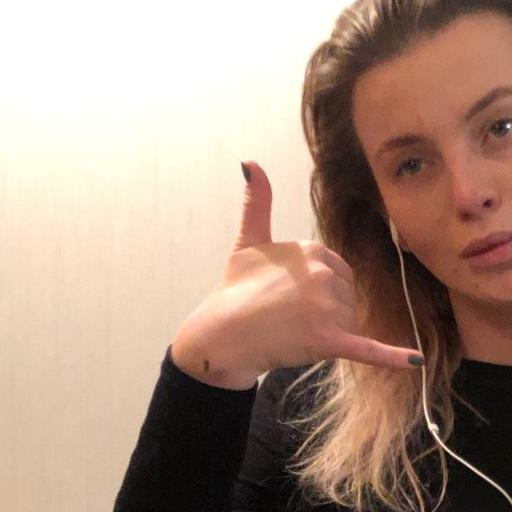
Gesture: call